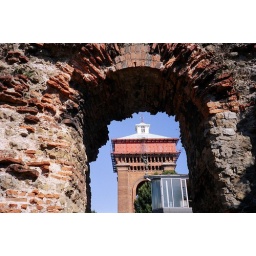
Jumbo water tower framed by a portal in the ancient Roman Wall, Colshester, Essex